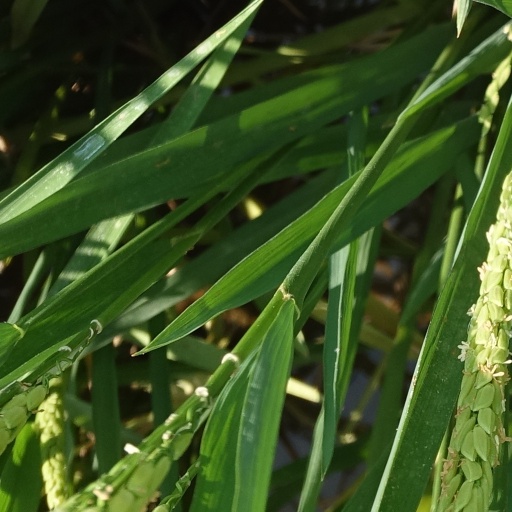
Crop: rice